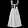
Label: Dress